Michael Anti (journalist)

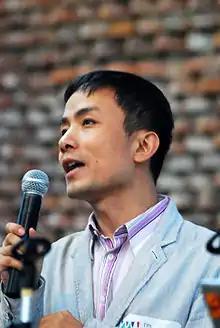
Jing in 2008

Jing Zhao (born 1975), also known by his pen name Michael Anti, is a Chinese journalist and political blogger, recognized for his posts about freedom of the press in China. He has been described in mid-2000s as "at one time perhaps the most famous political blogger on China's Internet.".